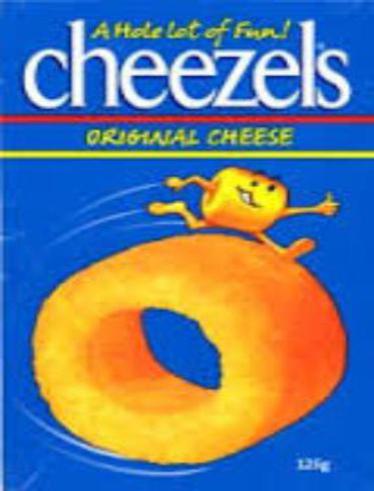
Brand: cheezels
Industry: Food